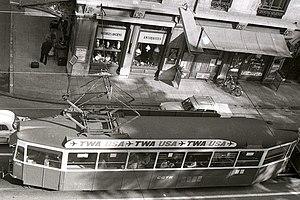
Tramway vu d'en haut, portant de la publicité pour la compagnie aérienne TWA. Immeuble situé 11 route de Chêne, à l'angle de l'avenue de la gare des Eaux-Vives.